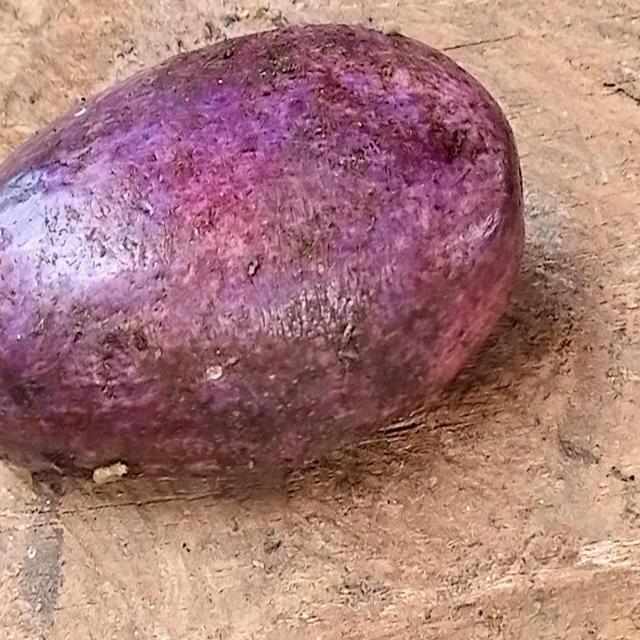
Plum grade: unaffected